History of Ipswich Town F.C.

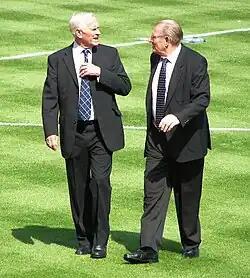
Ted Phillips (left) and former team-mate Ray Crawford at Portman Road

During the early 1950s striker Tom Garneys finished as club top-scorer for four seasons in a row, and became the first professional Ipswich player to score four times in a game. During this period, Ipswich won the title and promotion to the Second Division in the 1953–54 season, during which eight consecutive wins were recorded. The club was relegated back to the Third Division South the following year at the end of a poor season, the highlight of which was progress to the fifth round of the FA Cup, a run ended by First Division Preston North End. Duncan resigned but stayed on at the club in a secretarial role for a further three years. His replacement was a managerial novice, former England international and double Championship winner at Tottenham Hotspur, Alf Ramsey.